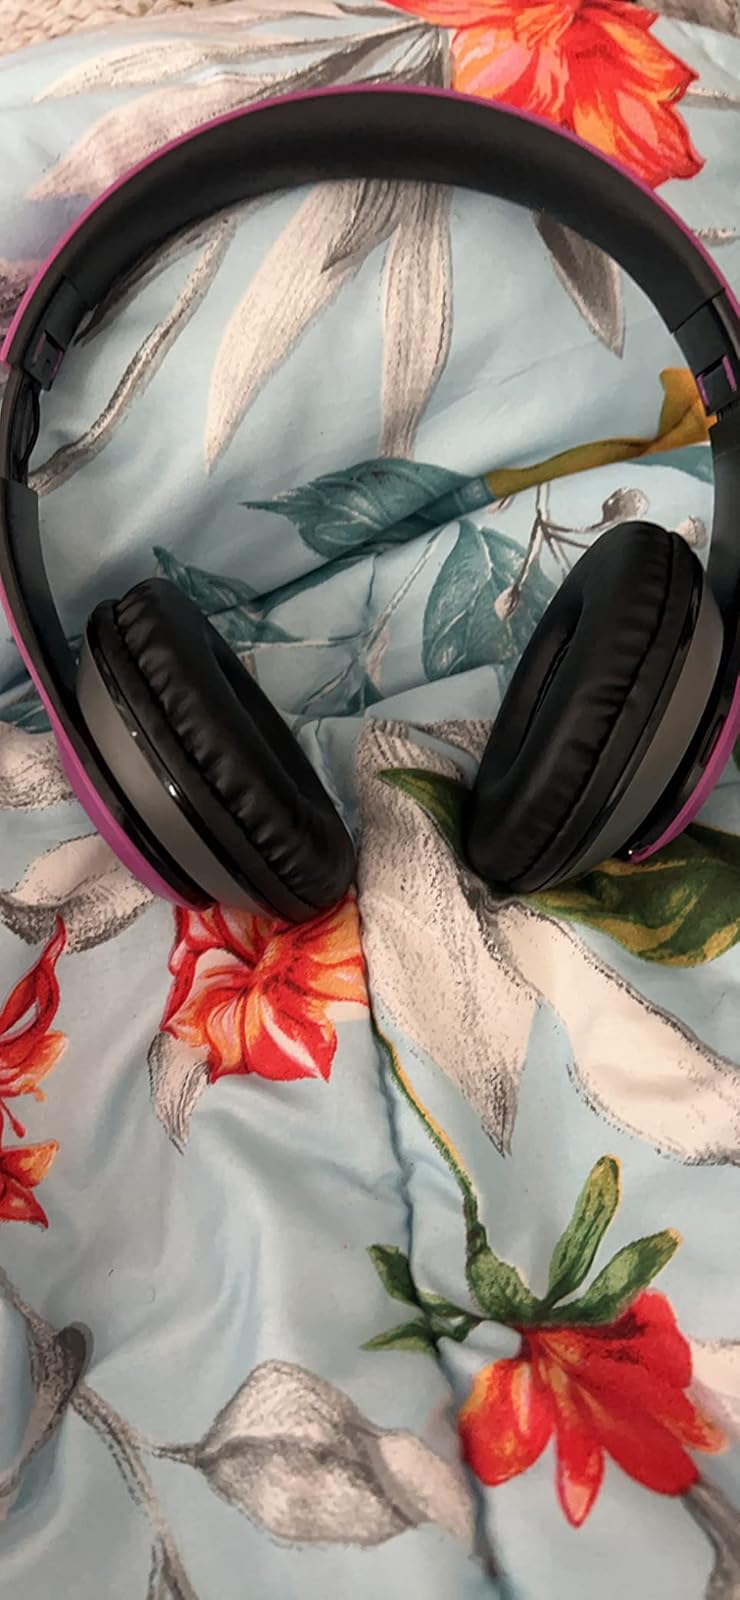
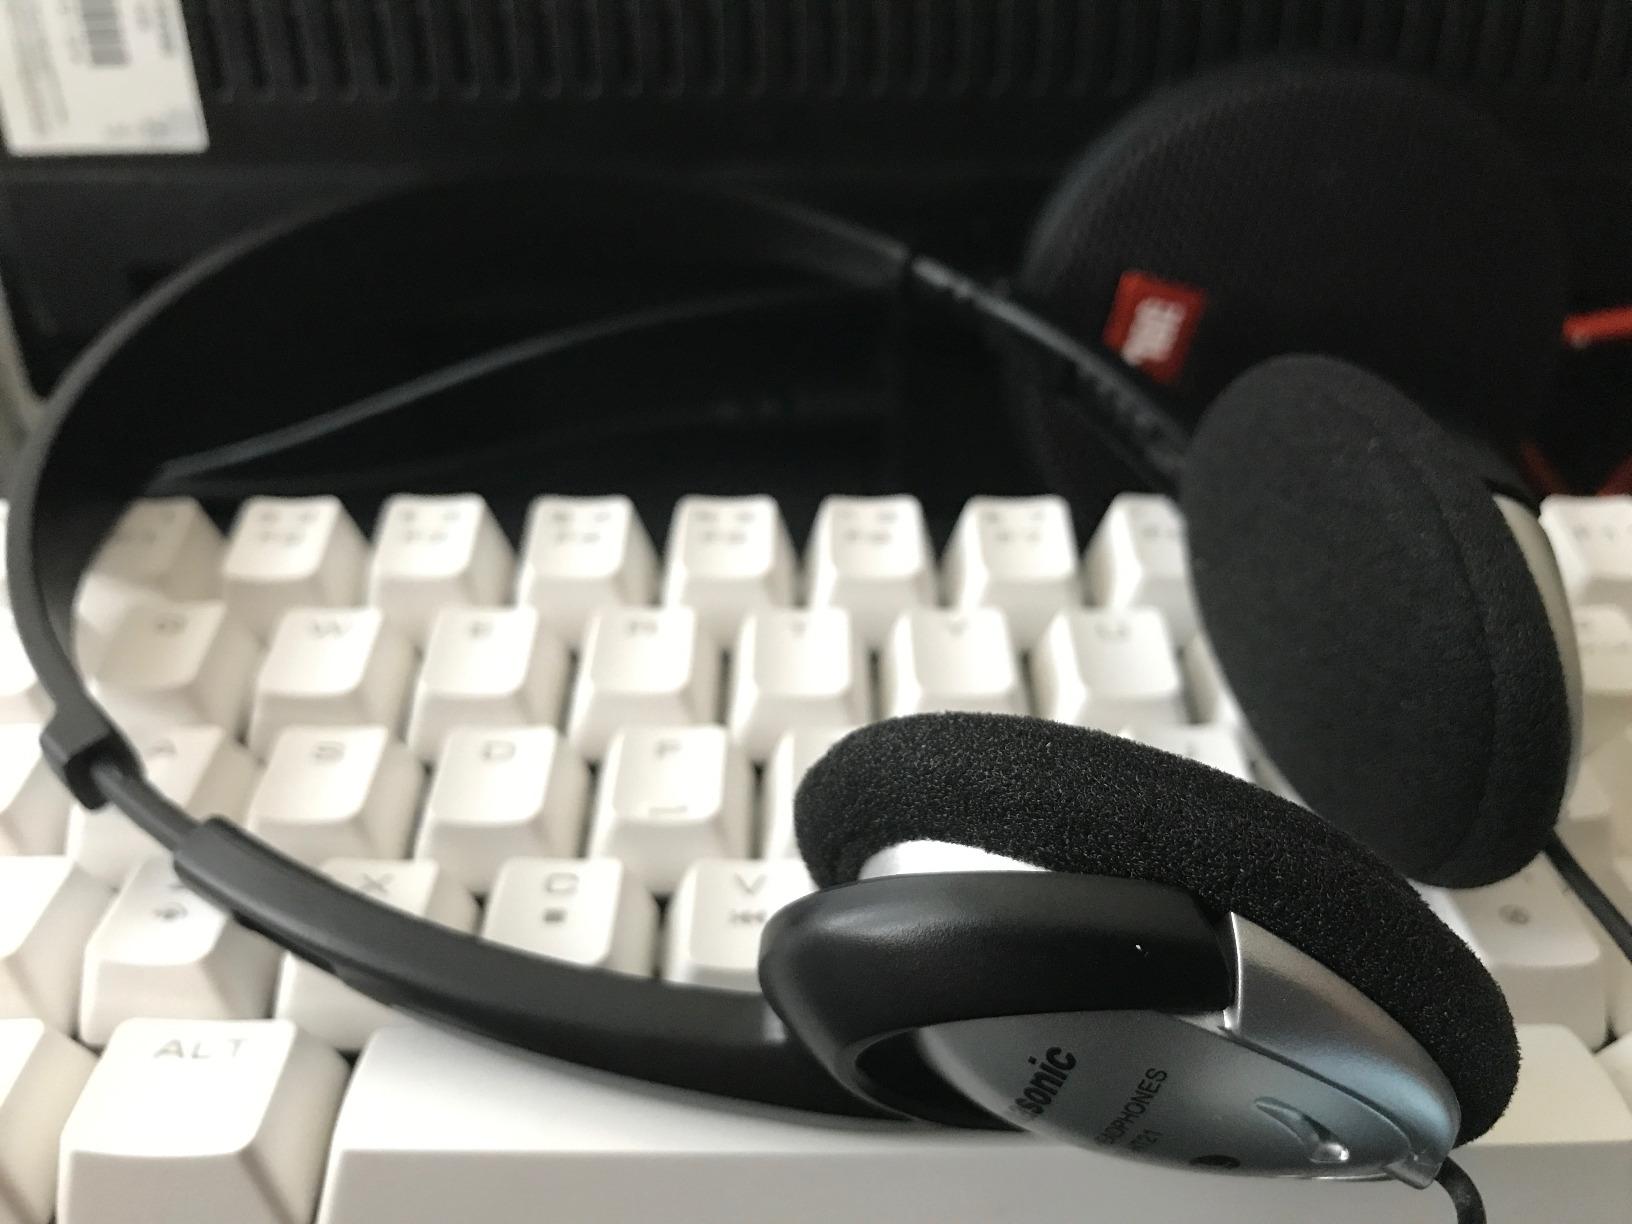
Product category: headphones
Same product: no